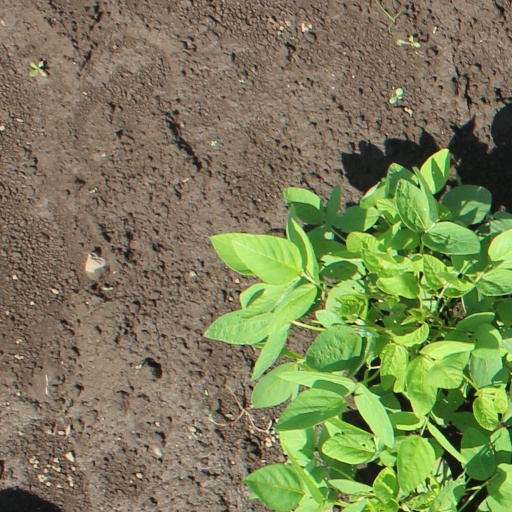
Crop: soybean